Dom Casmurro

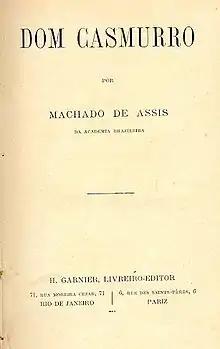
Title page of the first edition of "Dom Casmurro", 1900.

Dom Casmurro is an 1899 novel written by Brazilian author Joaquim Maria Machado de Assis. Like "The Posthumous Memoirs of Brás Cubas" and "Quincas Borba", both by Machado de Assis, it is widely regarded as a masterpiece of realist literature. It is written as a fictional memoir by a distrusting, jealous husband. The narrator, however, is not a reliable conveyor of the story as it is a dark comedy. Dom Casmurro is considered by critic Afrânio Coutinho "a true Brazilian masterpiece, and perhaps Brazil's greatest representative piece of writing" and "one of the best books ever written in the Portuguese language, if not the best one to date." The author is considered a master of Brazilian literature with a unique style of realism.